Social history of the United Kingdom (1979–present)

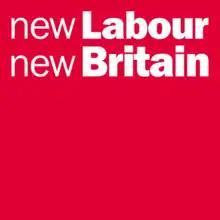
During the 1990s, The Labour Party, Britain's main left-leaning political party, rebranded itself 'New Labour' before achieving a landslide victory in the 1997 general election and governing on a broadly centrist programme for 13 years.

Margaret Thatcher was the dominant political force of the late twentieth century, often compared to Churchill and David Lloyd George for her transformative agenda commonly referred to as "Thatcherism". She was Leader of the Conservative Party from 1975 to 1990, and prime minister from 1979 to 1990. She was often called the "Iron Lady" for her uncompromising politics and leadership style.